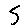
Label: 5